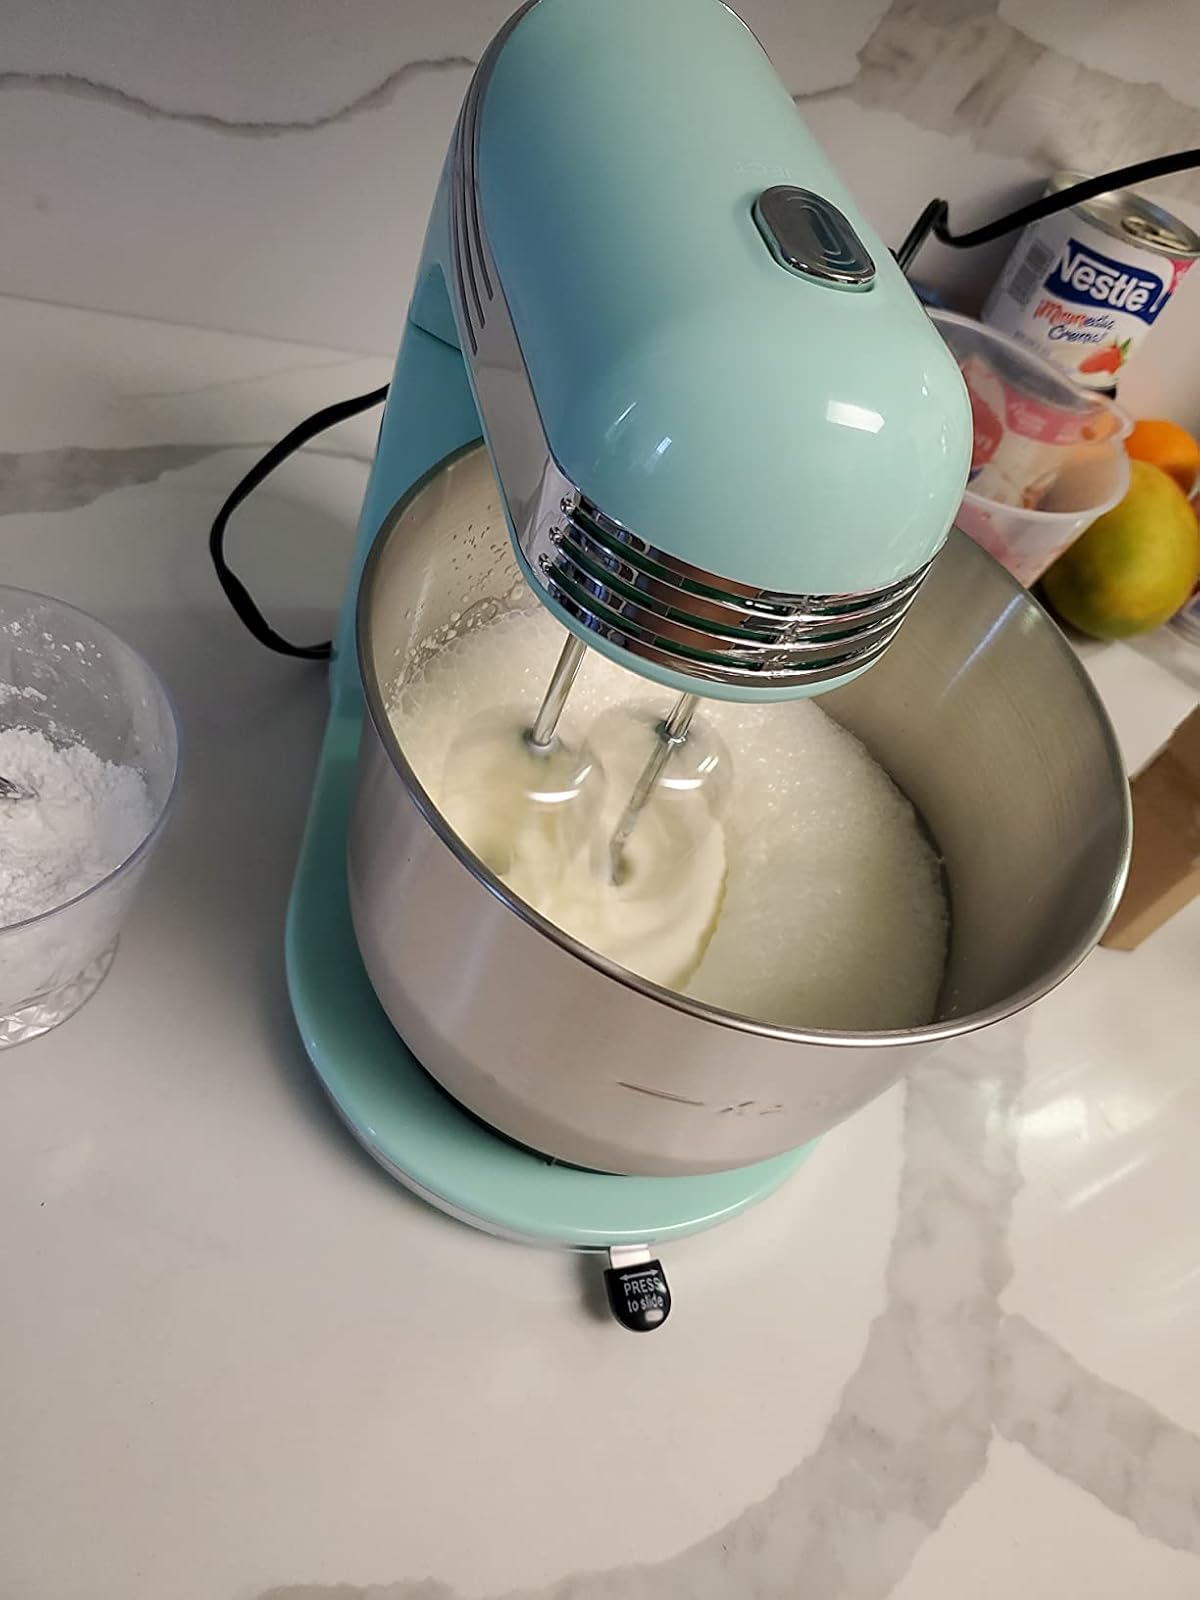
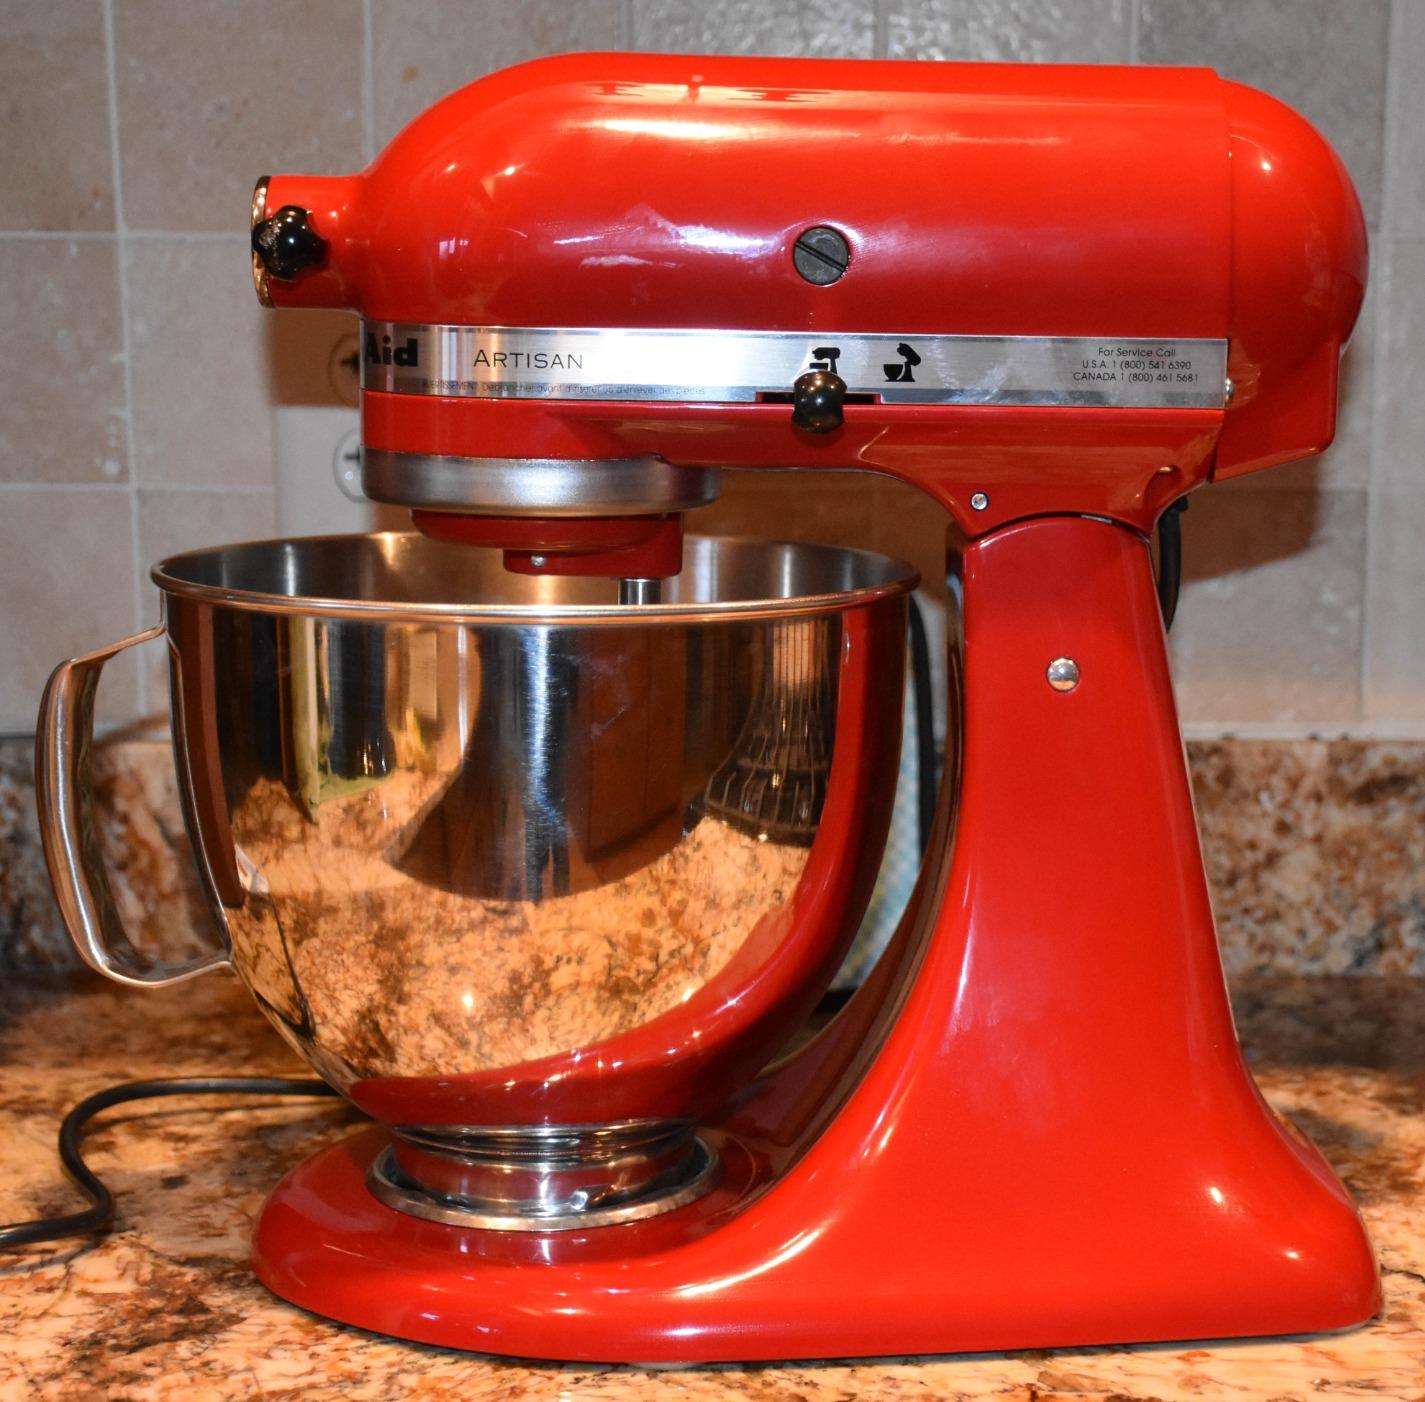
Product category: items_mixer
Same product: no